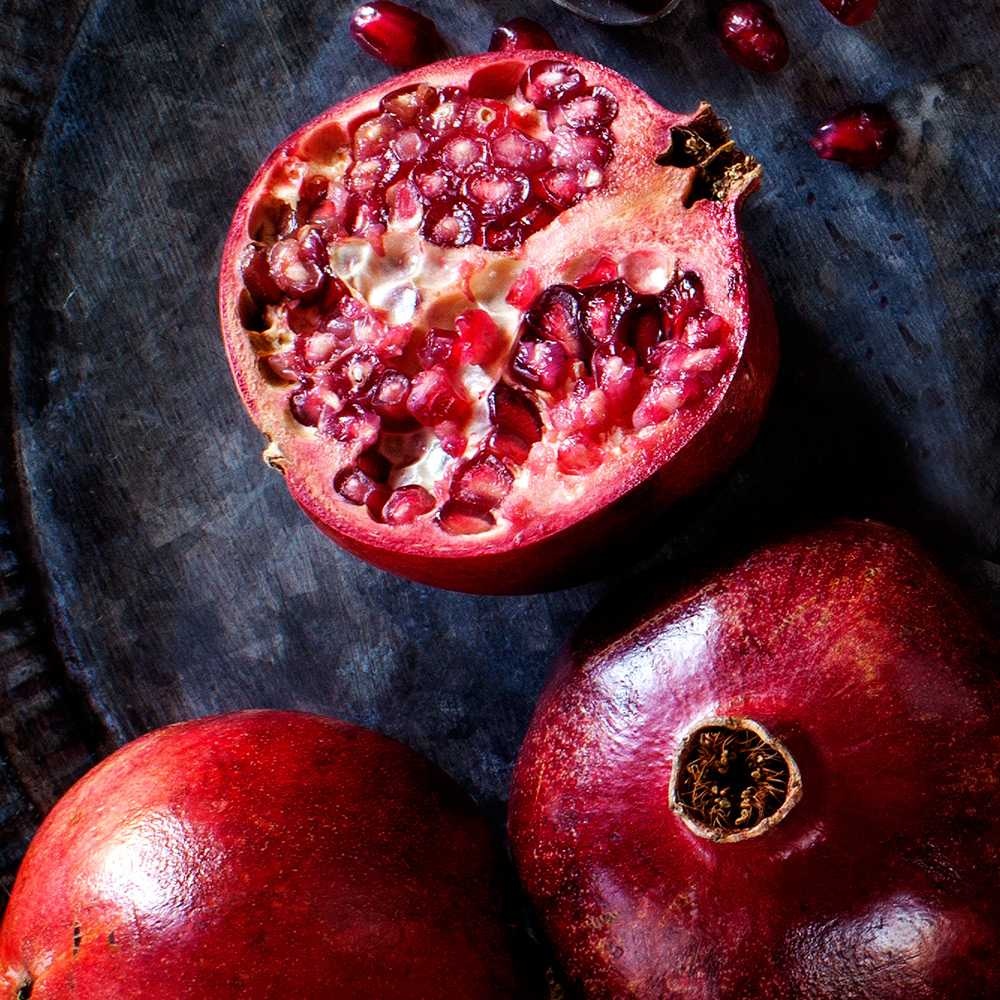
Label: Pomegranate